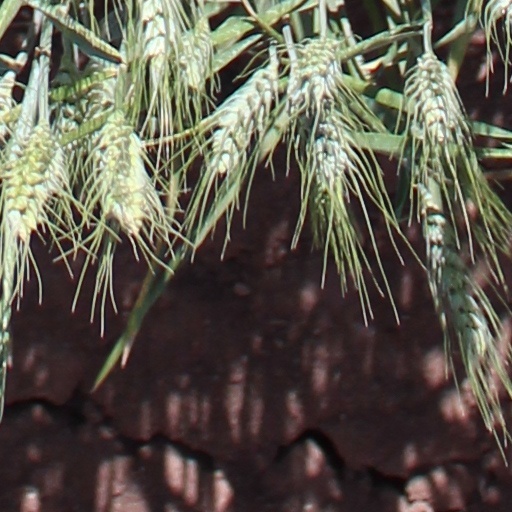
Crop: wheat